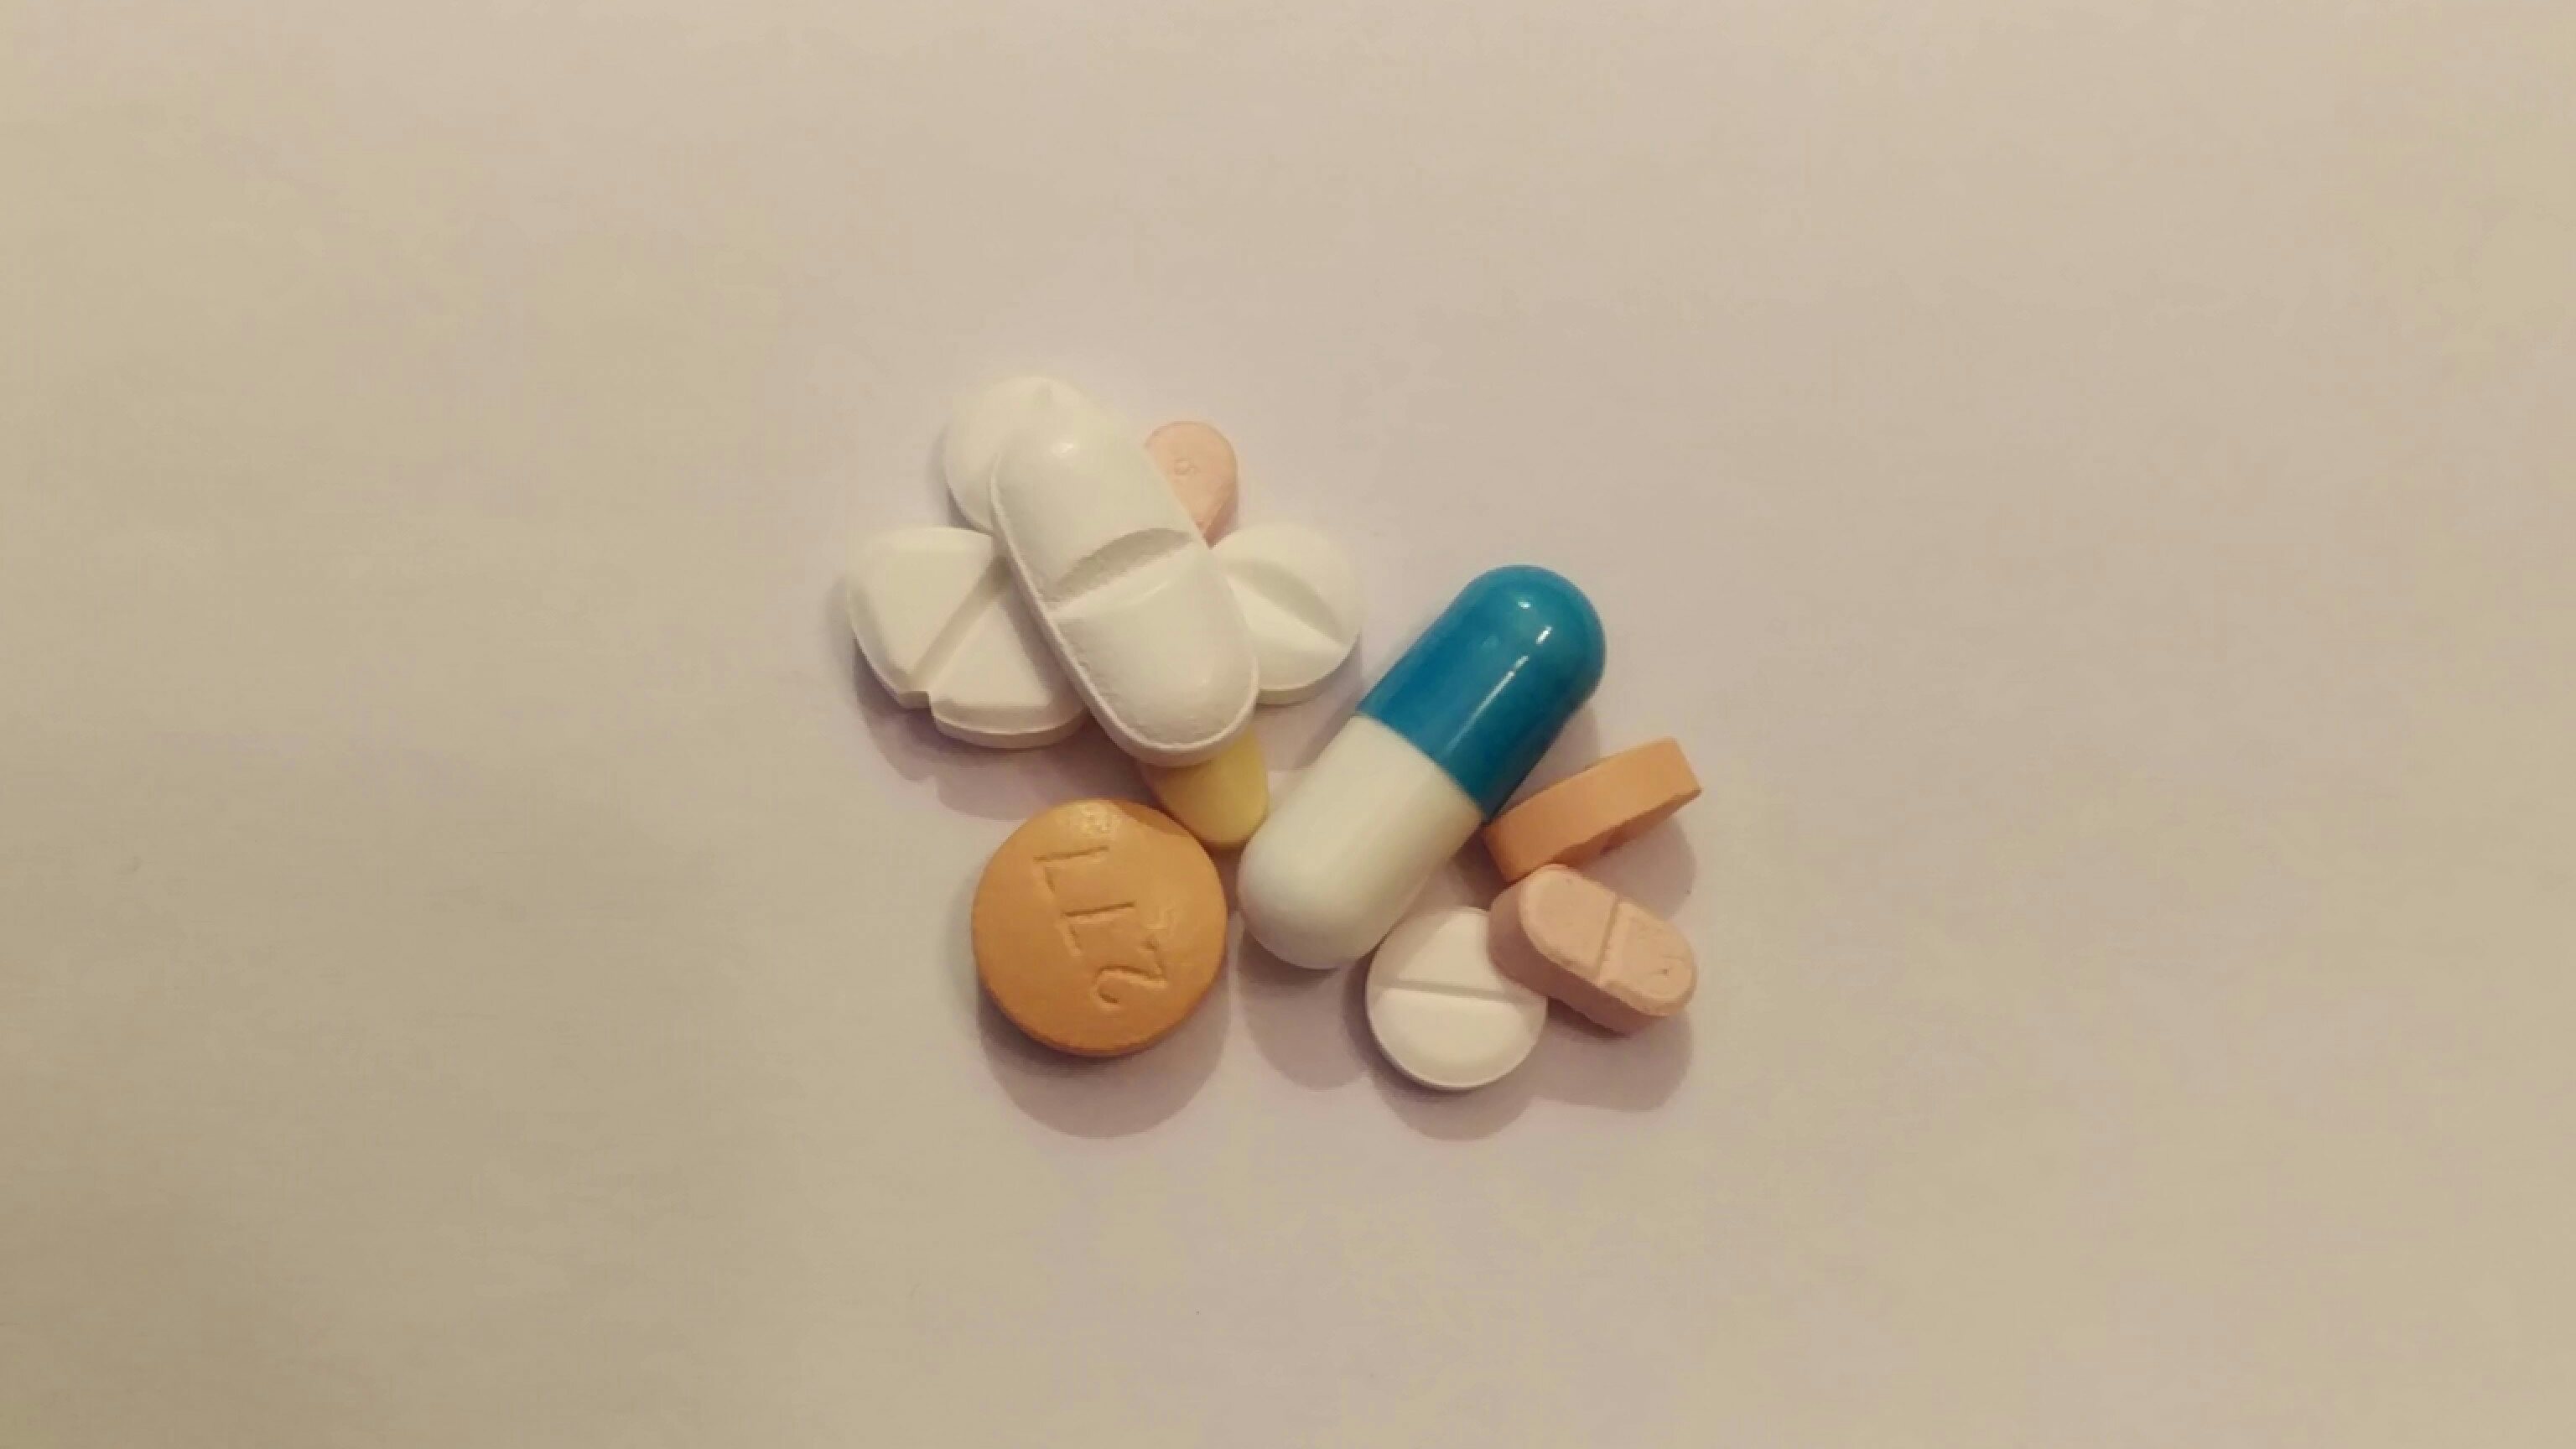
hand, petal, finger, food, medicine, material, pills, tooth, bless you, tablets, medical, blood sugar, cholesterol, acp, blood pressure, heartburn, ace tah, amlodipine, ramilich, metoprolol succinate, xelevia, maninil, fenofibrate, simvastatin, pantoprazole, liver fat, blood supply swell